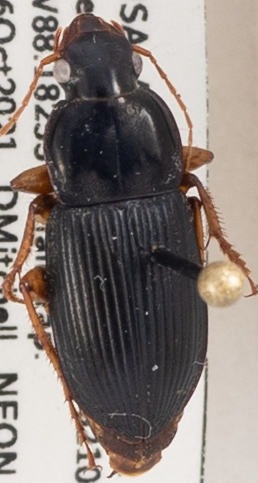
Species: Harpalus vagans
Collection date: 2021-10-06
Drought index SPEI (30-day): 1.13
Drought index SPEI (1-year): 2.09
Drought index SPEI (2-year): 2.09